Laura, Marshall Islands

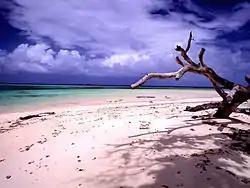
Beach scenery

Laura (Marshallese:) is an island town situated in Marshall Islands. It is located in the west of Majuro Atoll. At approximately above sea level, Laura has the highest elevation of any islands in the Majuro Atoll. Marshall Islands International Airport is located on the island of Laura. A road connects the island of Laura to Djarrit.